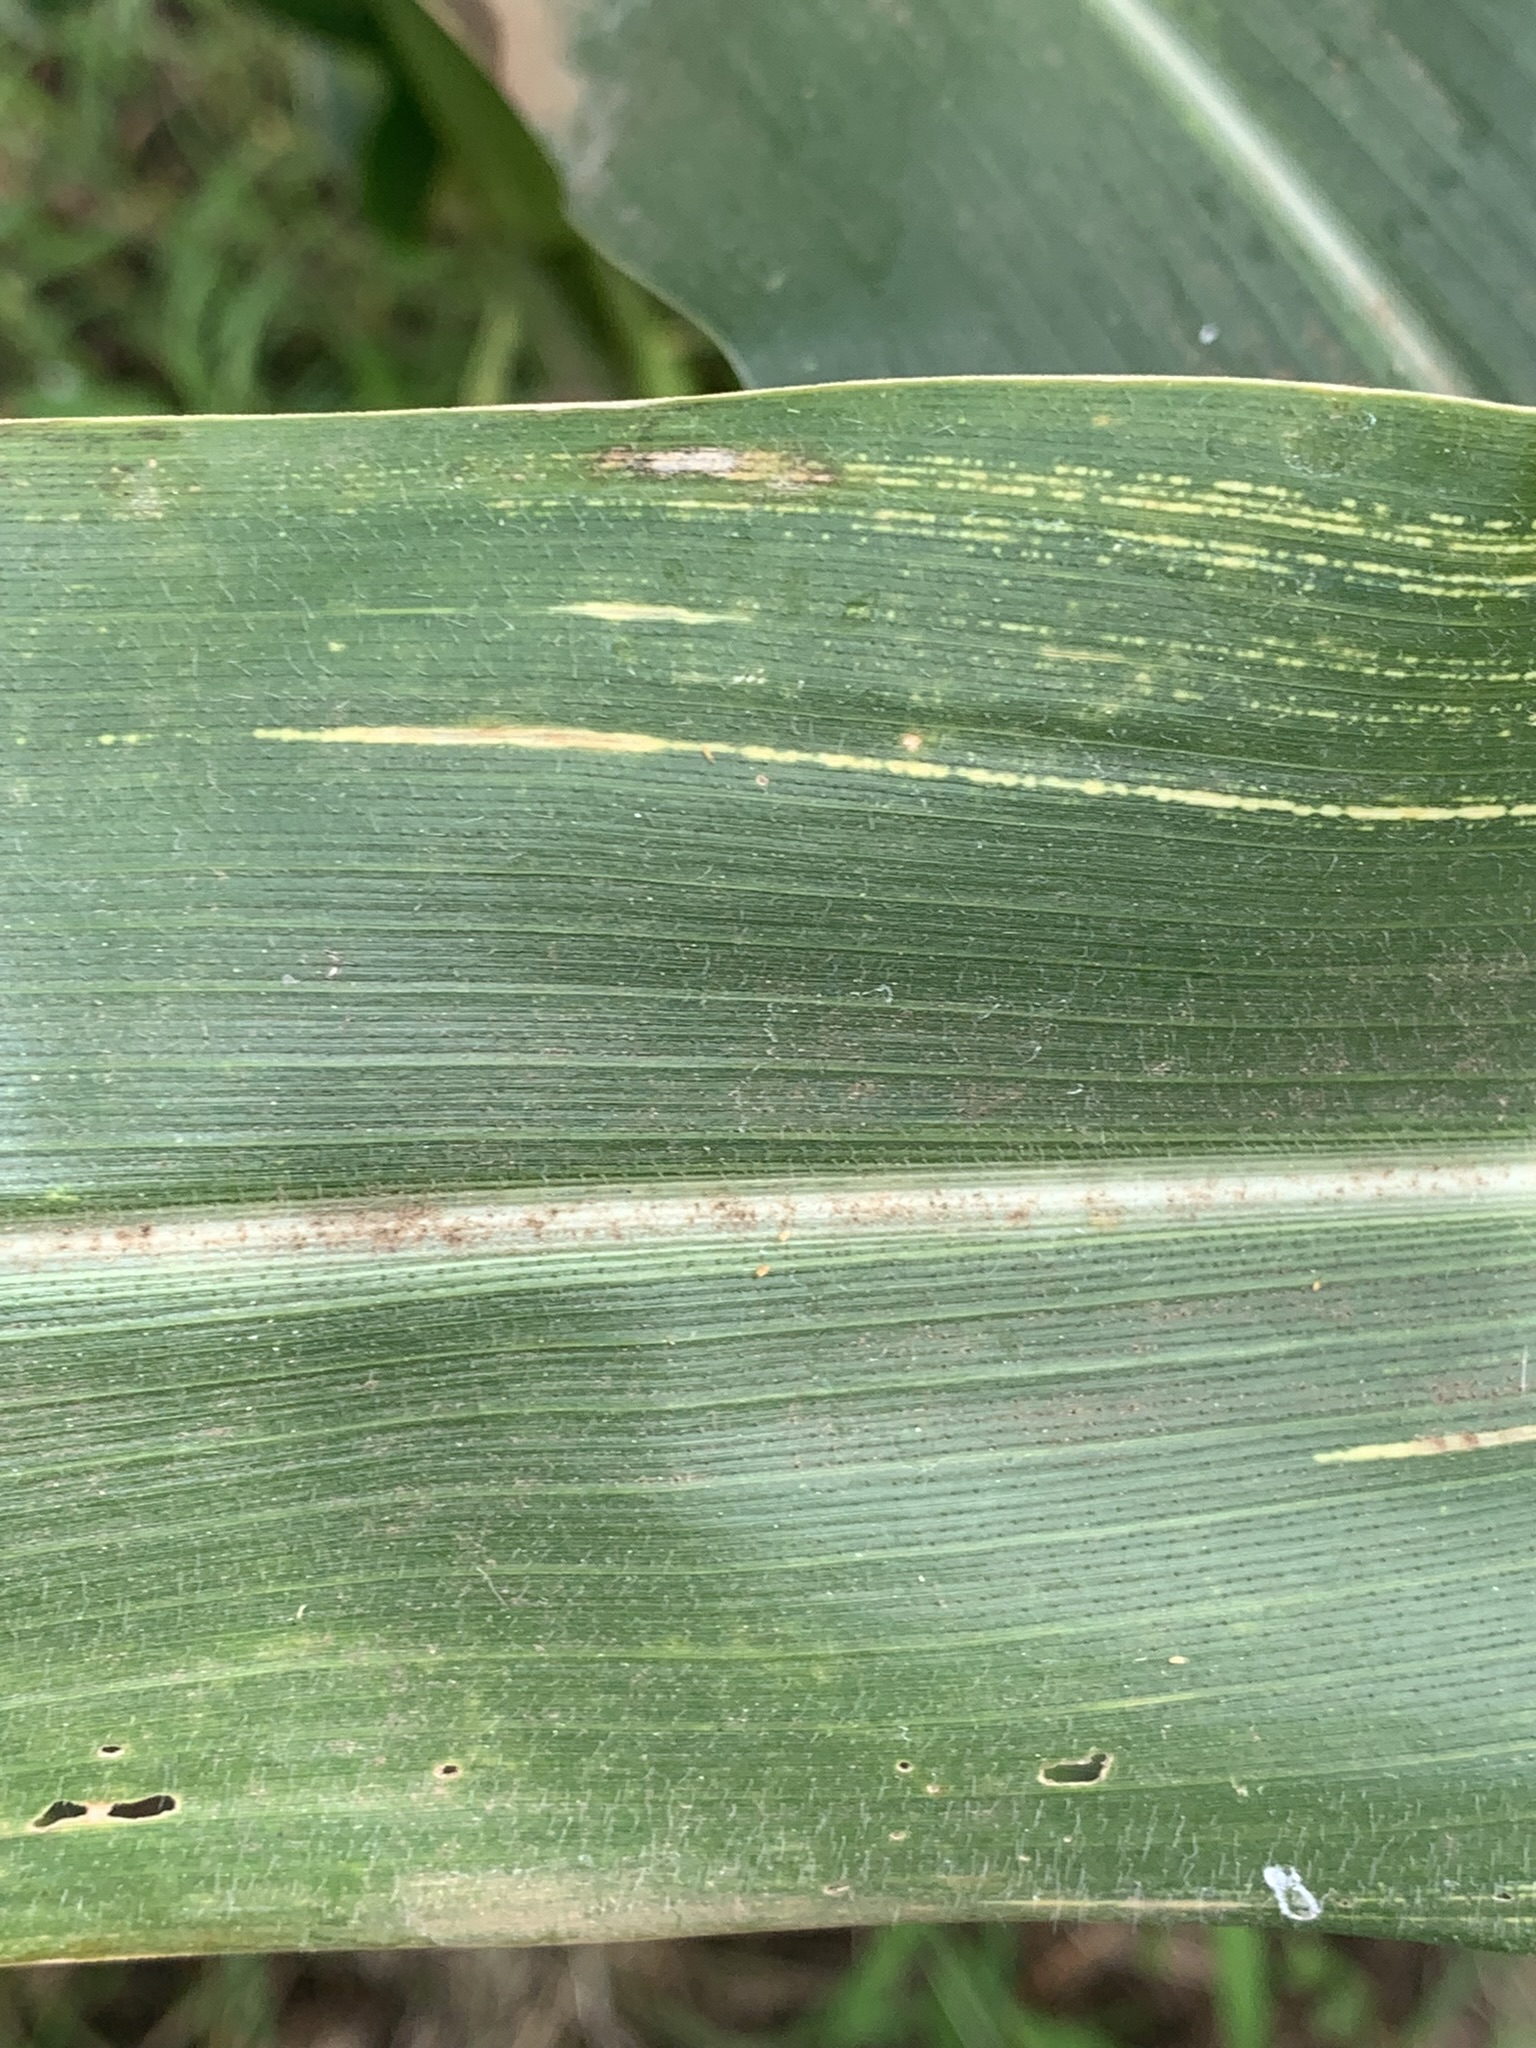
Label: MSV